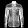
Label: Shirt